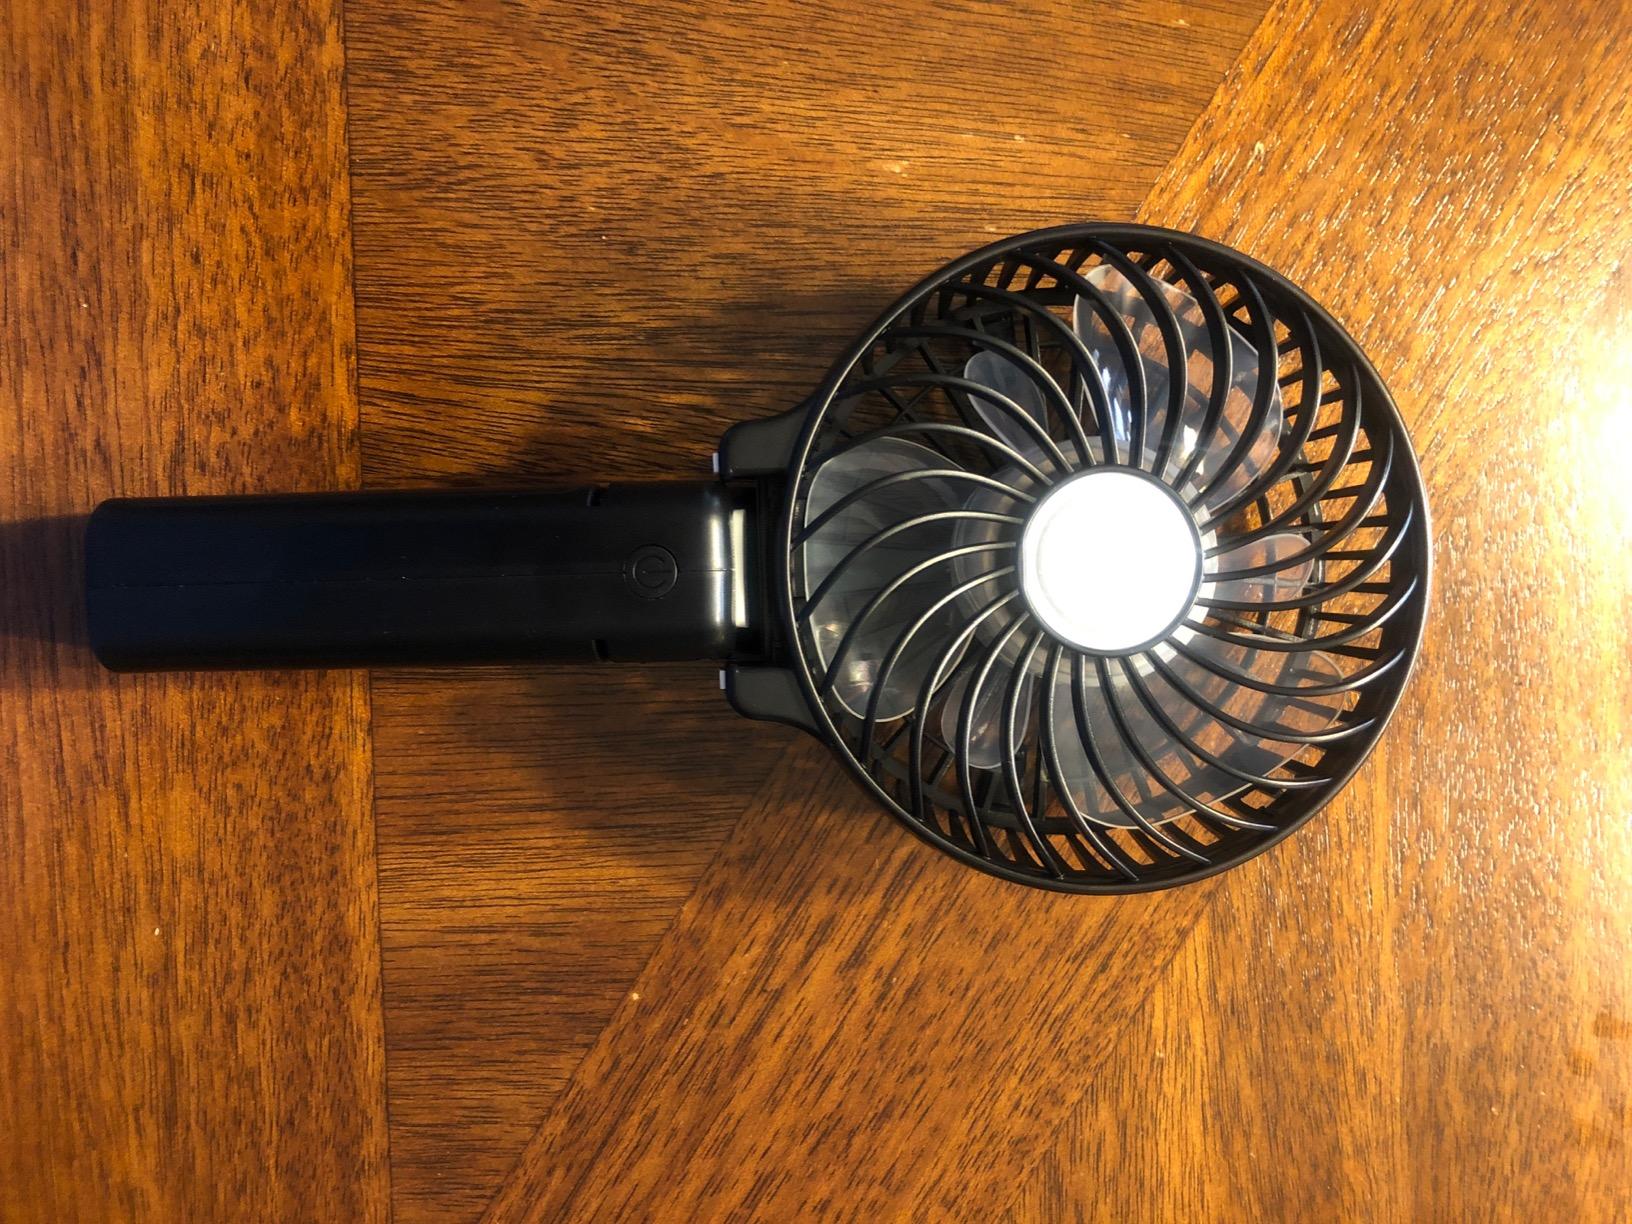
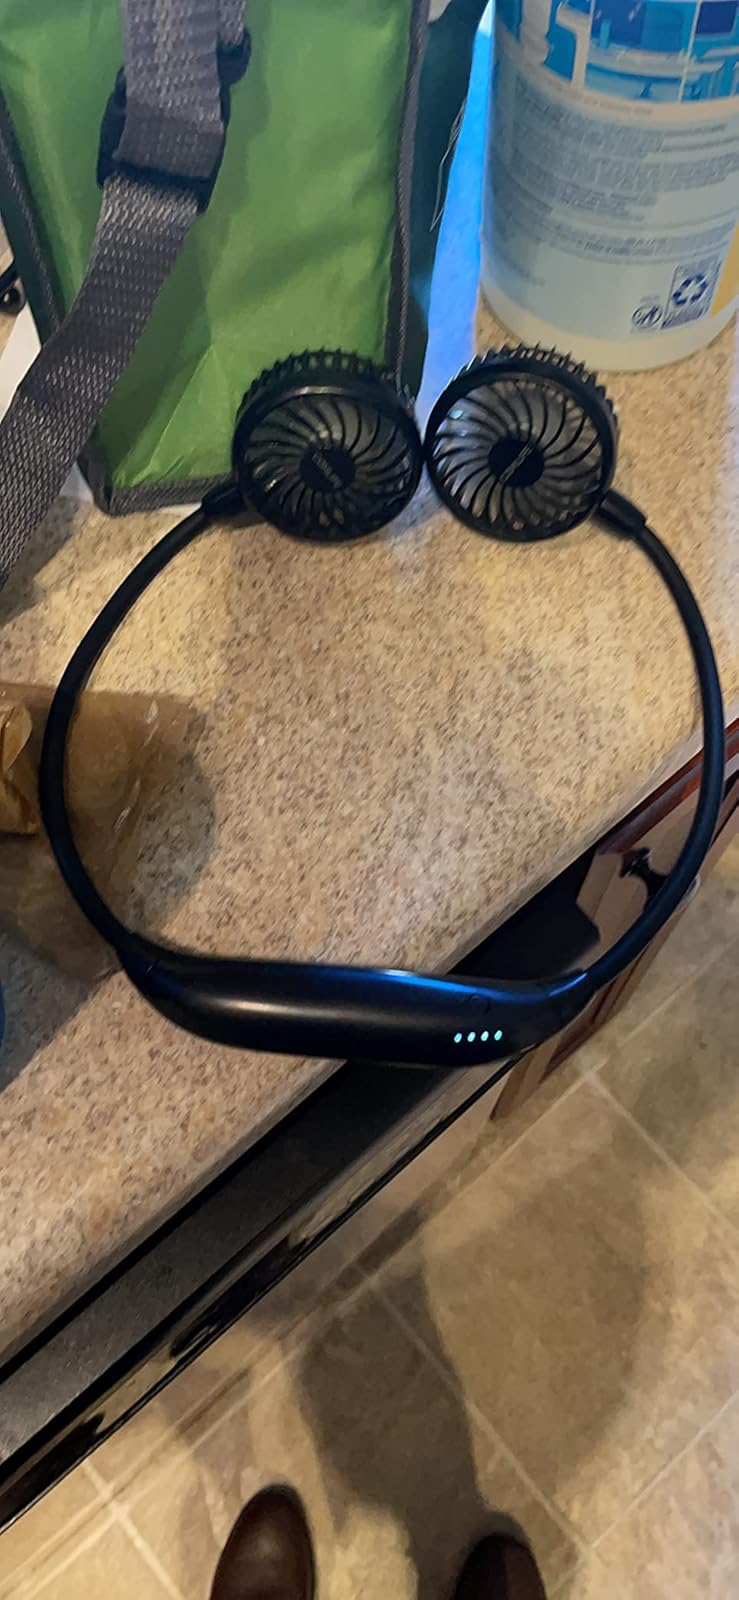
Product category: fan
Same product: no